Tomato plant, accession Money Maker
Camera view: bottom (45 deg); turntable rotation: 180 degrees
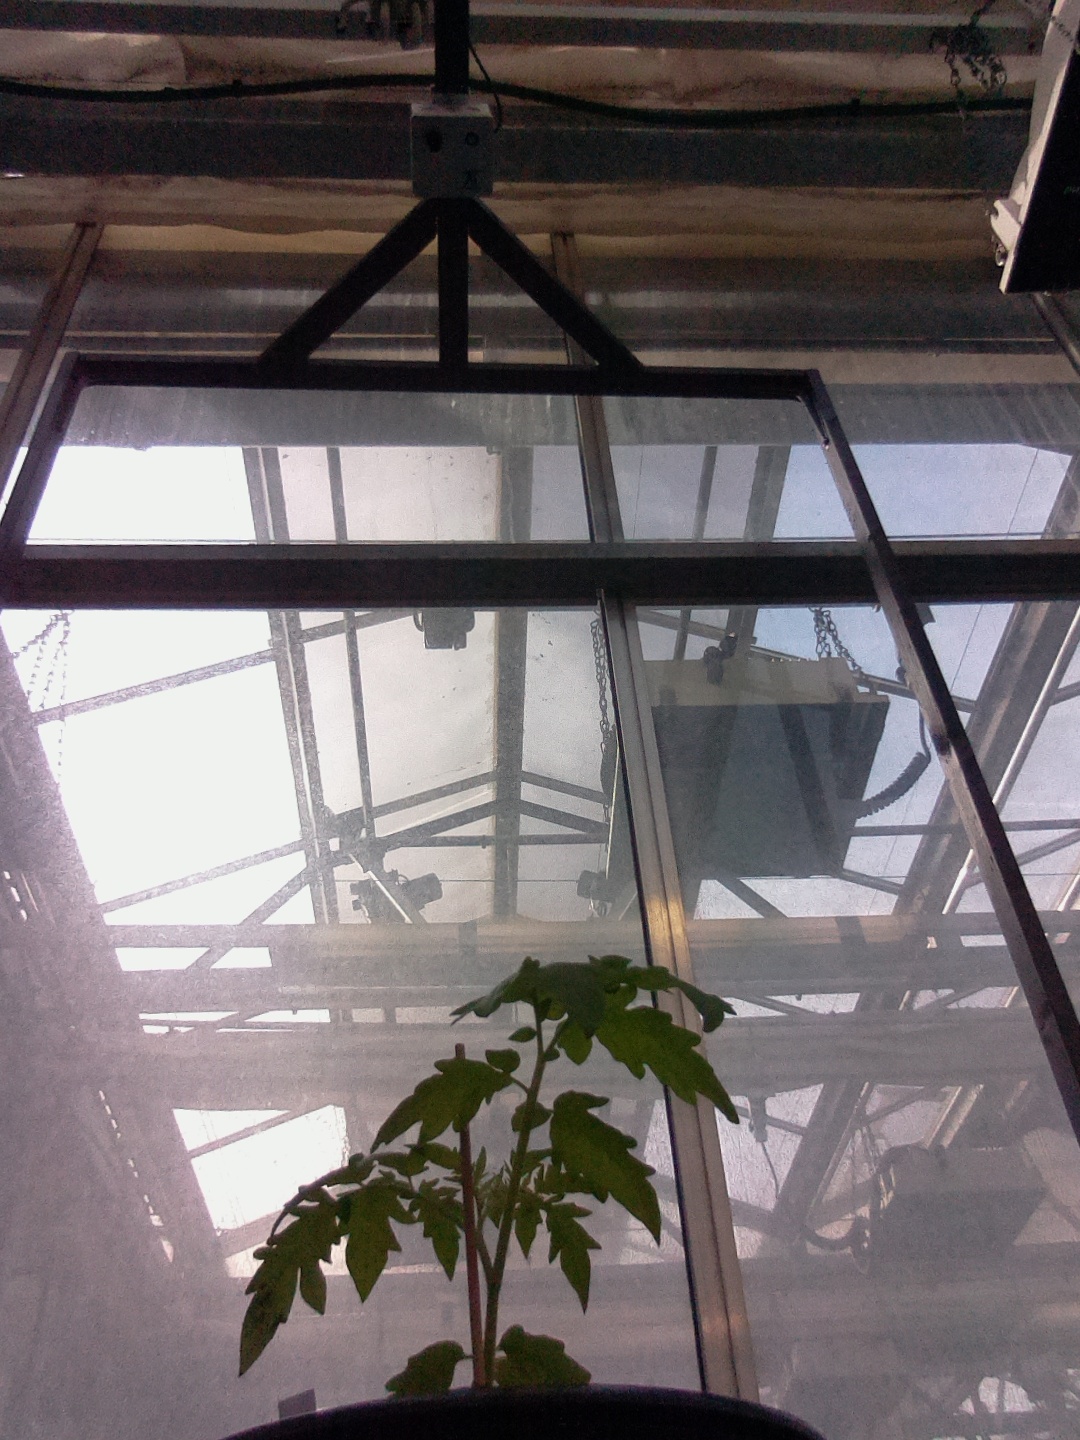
BBCH growth stage 13: 6 of true leaves visible